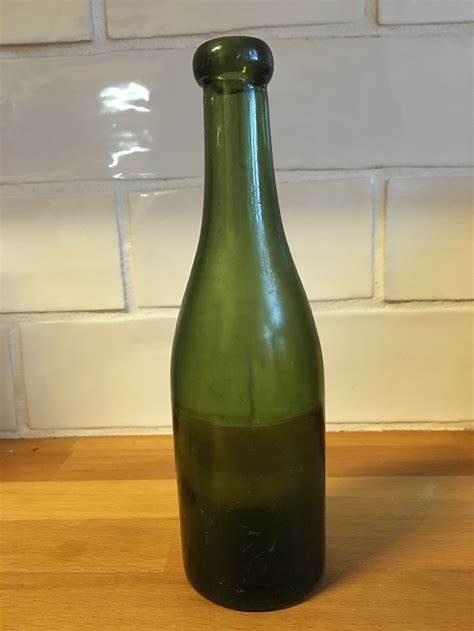
Waste category: glass